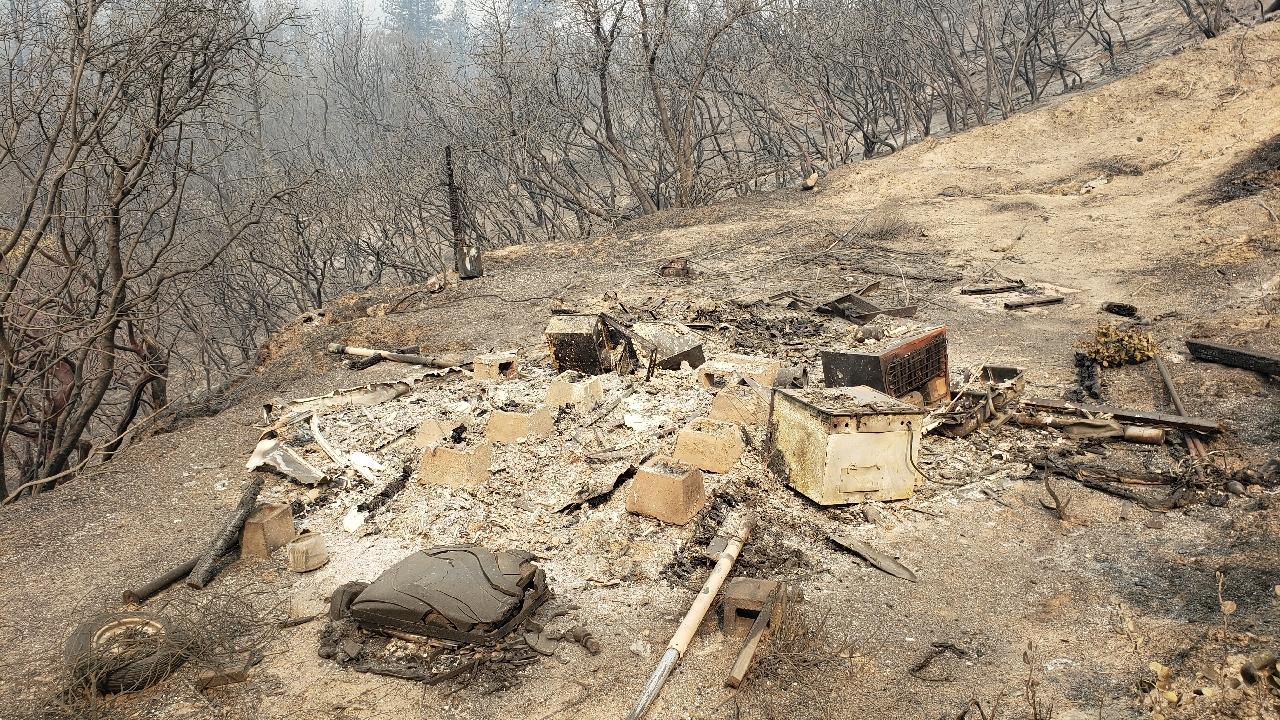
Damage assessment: destroyed